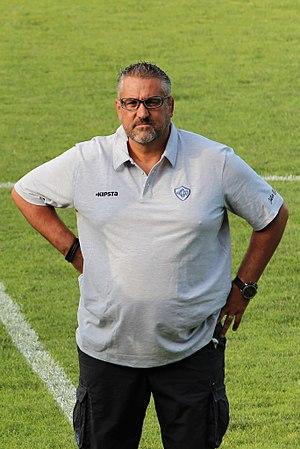
Joueurs du Castres Olympique lors de la présentation de l'équipe pour la saison 2015-2016
Le Castres olympique est un club français de rugby à XV situé à Castres, dans le Tarn. Créé en 1906, il évolue actuellement en Top 14.
Christophe Urios, né le 20 décembre 1965 à Montpellier, est un joueur français de rugby à XV qui a évolué au poste de talonneur.